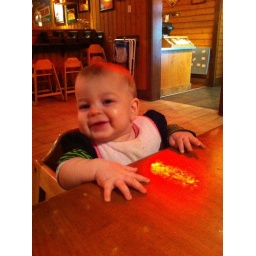
First time sitting at the table in a high chair (Eating at Famous Dave's)